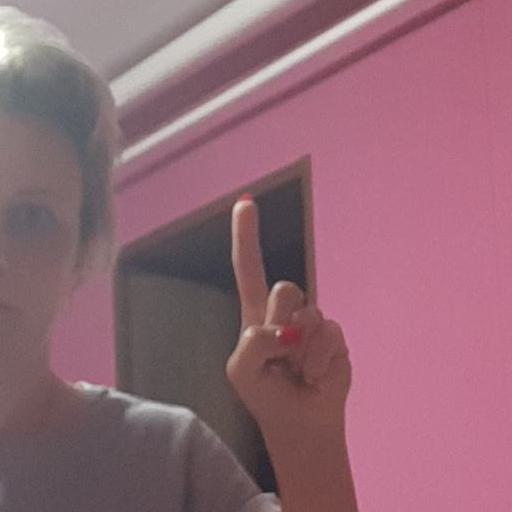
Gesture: one